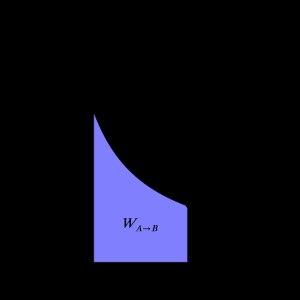
Un processus isotherme est en thermodynamique une transformation chimique ou physique d'un système au cours de laquelle la température du système est constante et uniforme.